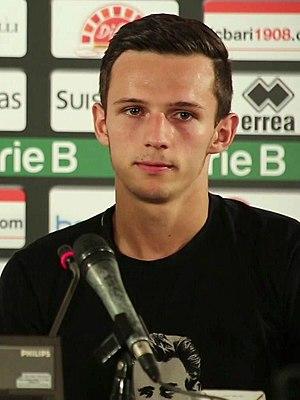
Rafał Wolski, né le 10 novembre 1992 à Kozienice, est un footballeur professionnel polonais. Il est milieu de terrain au Lechia Gdańsk.